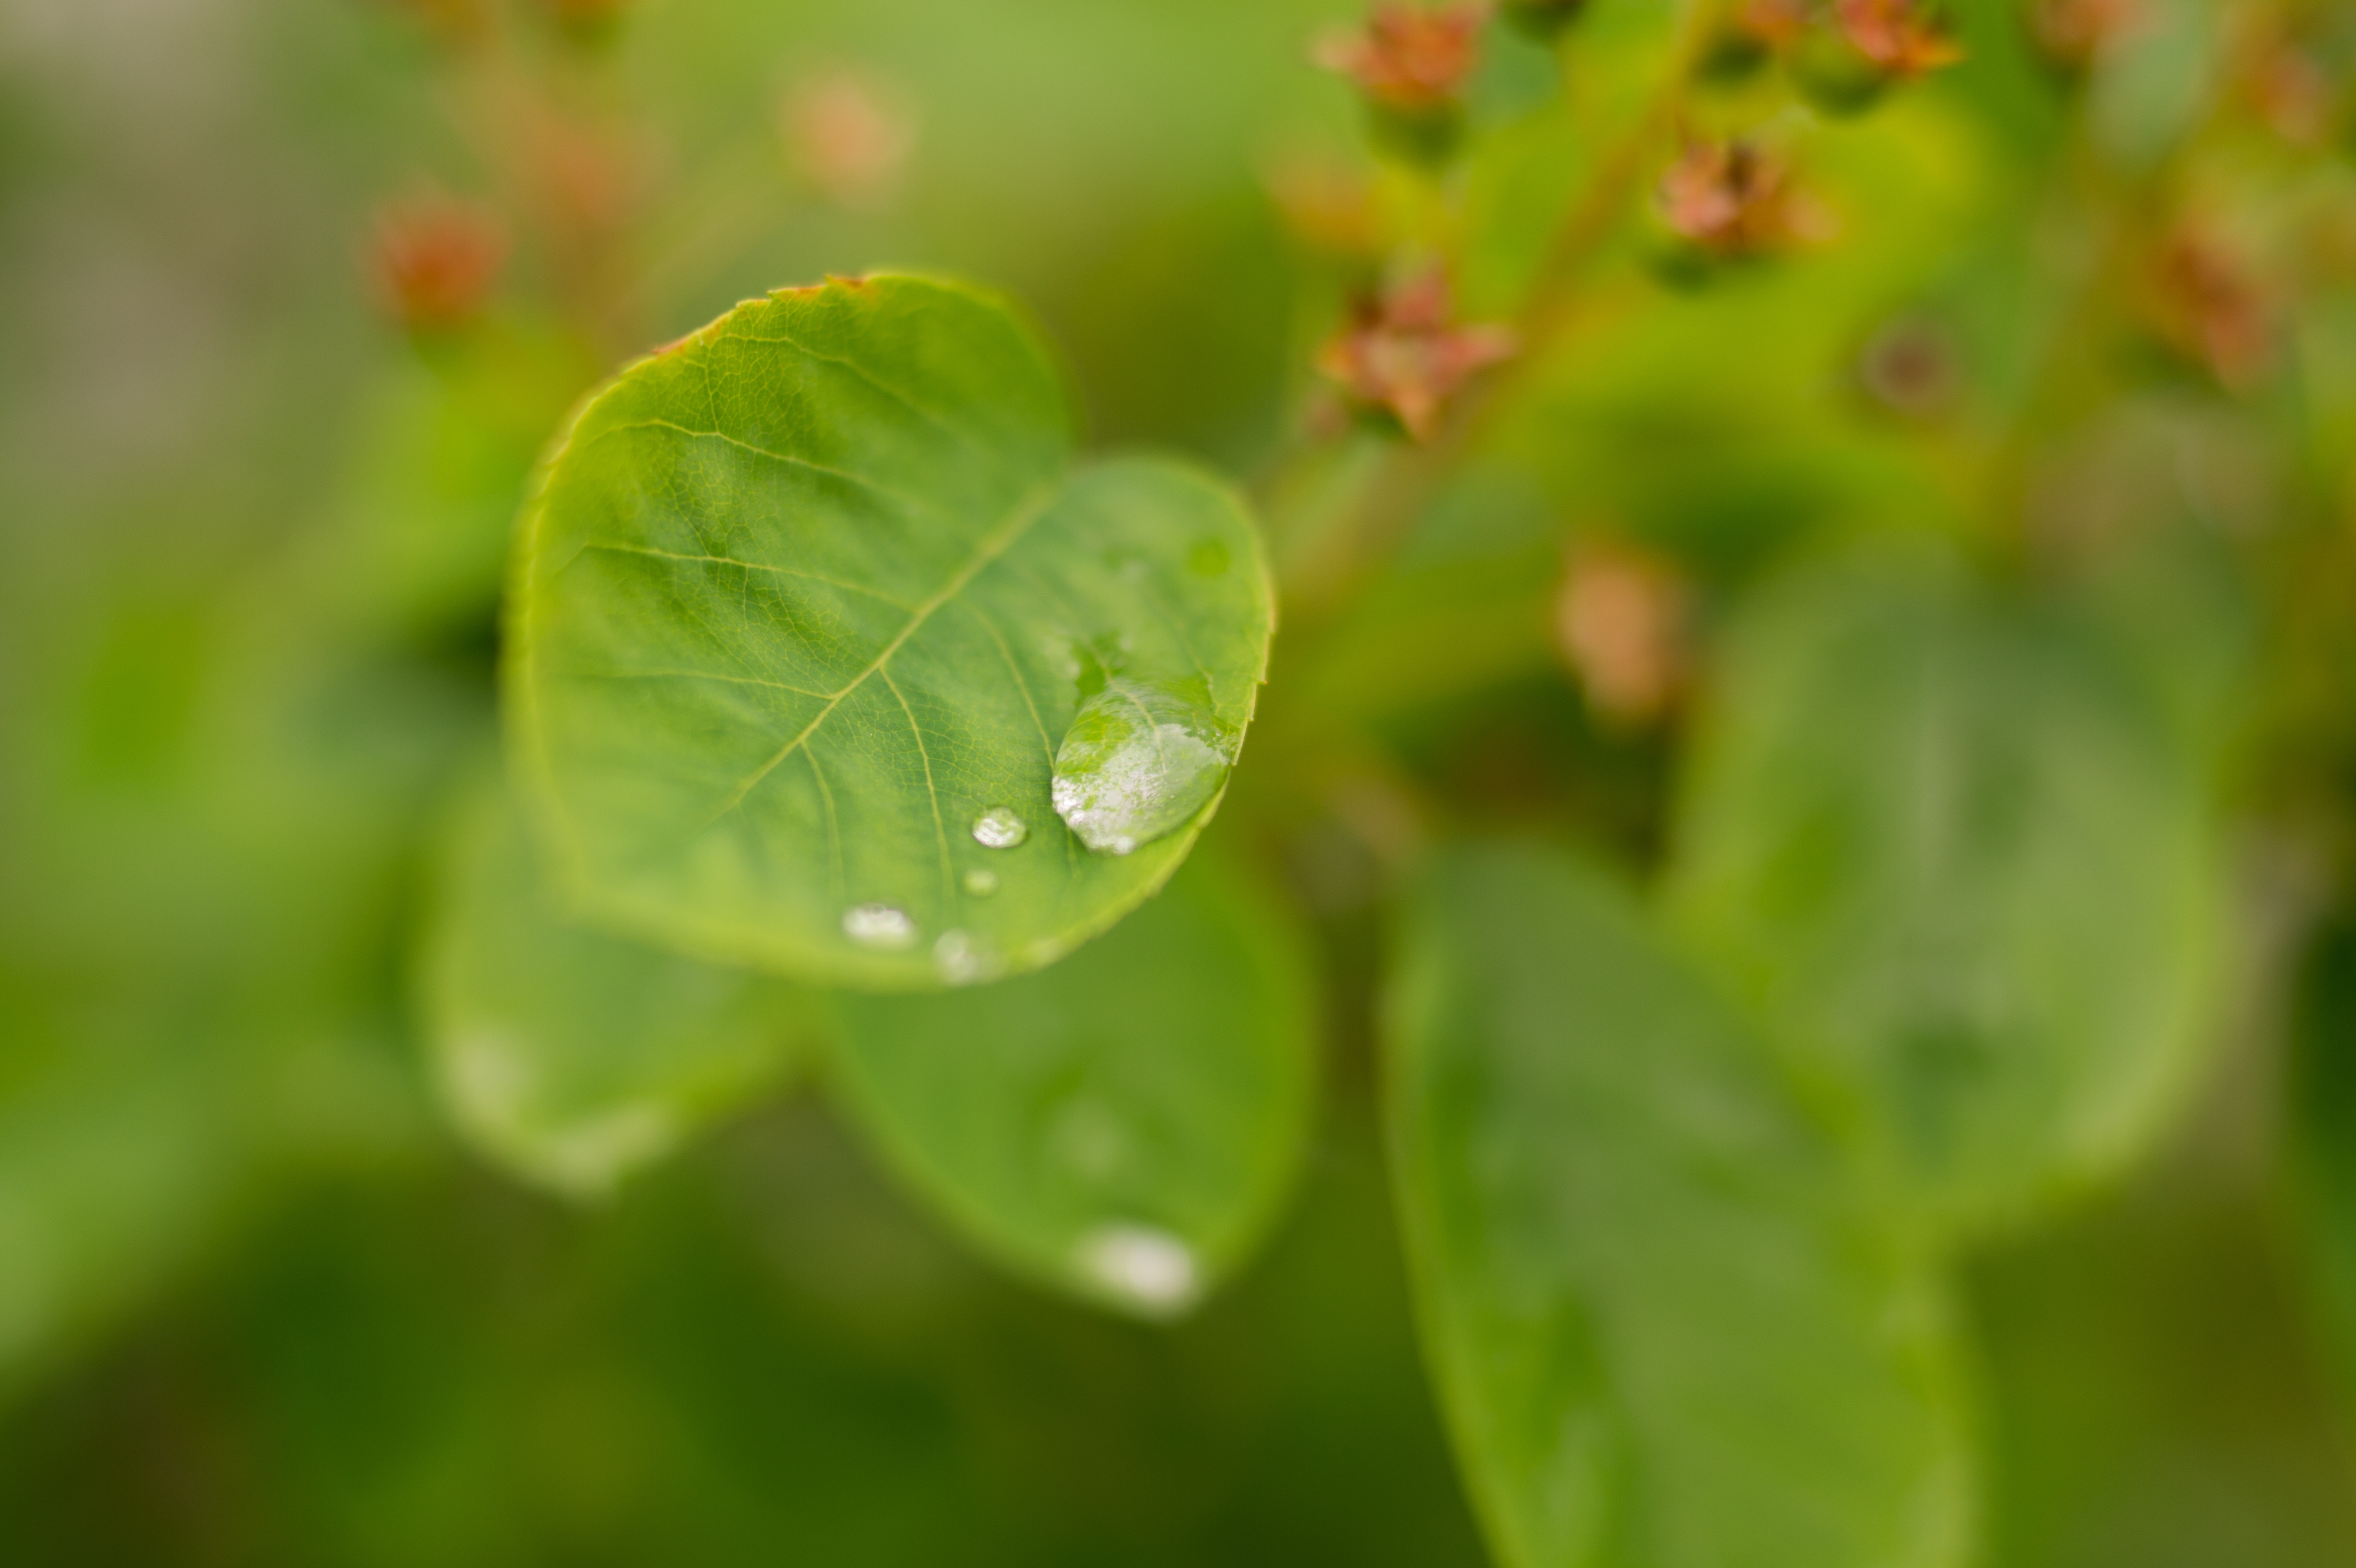
leaf, green, water, dew, flower, moisture, plant, macro photography, close up, drop, morning, organism, grass, photography, sunlight, annual plant, flowering plant, plant pathology, plant stem, perennial plant